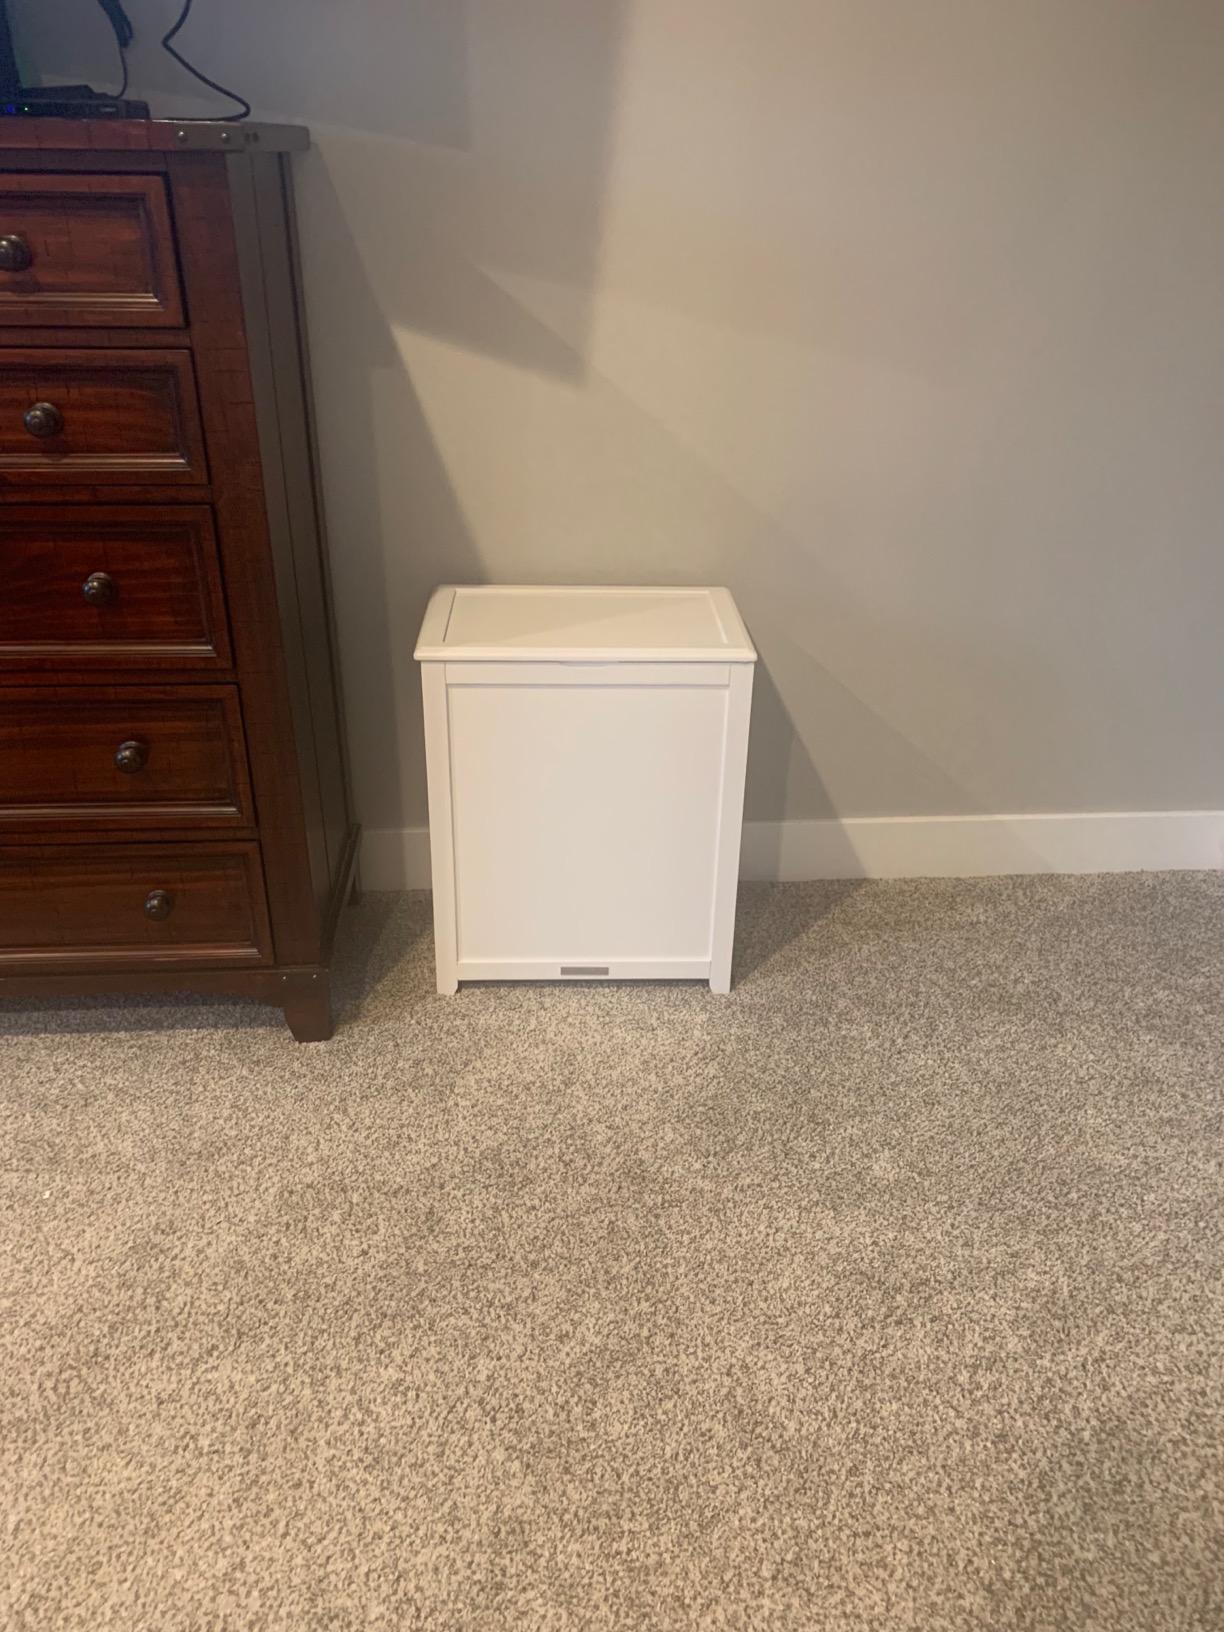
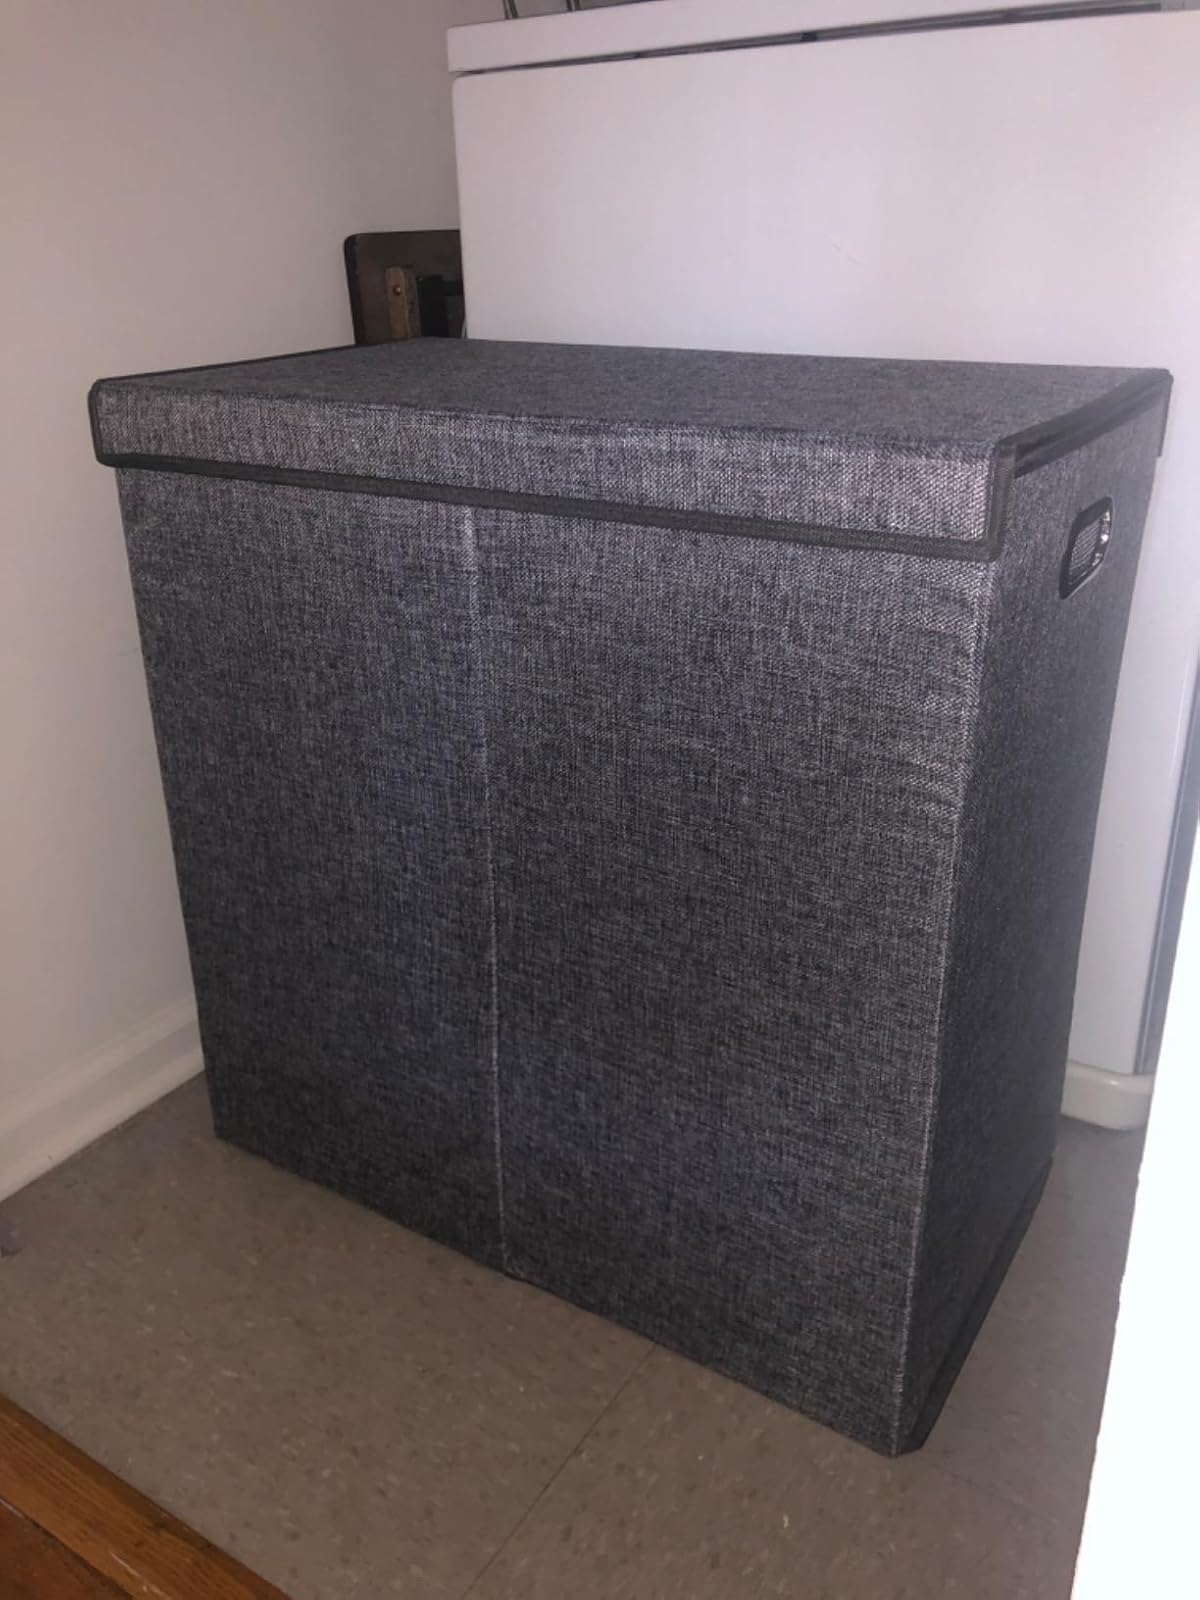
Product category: items_hamper
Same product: no